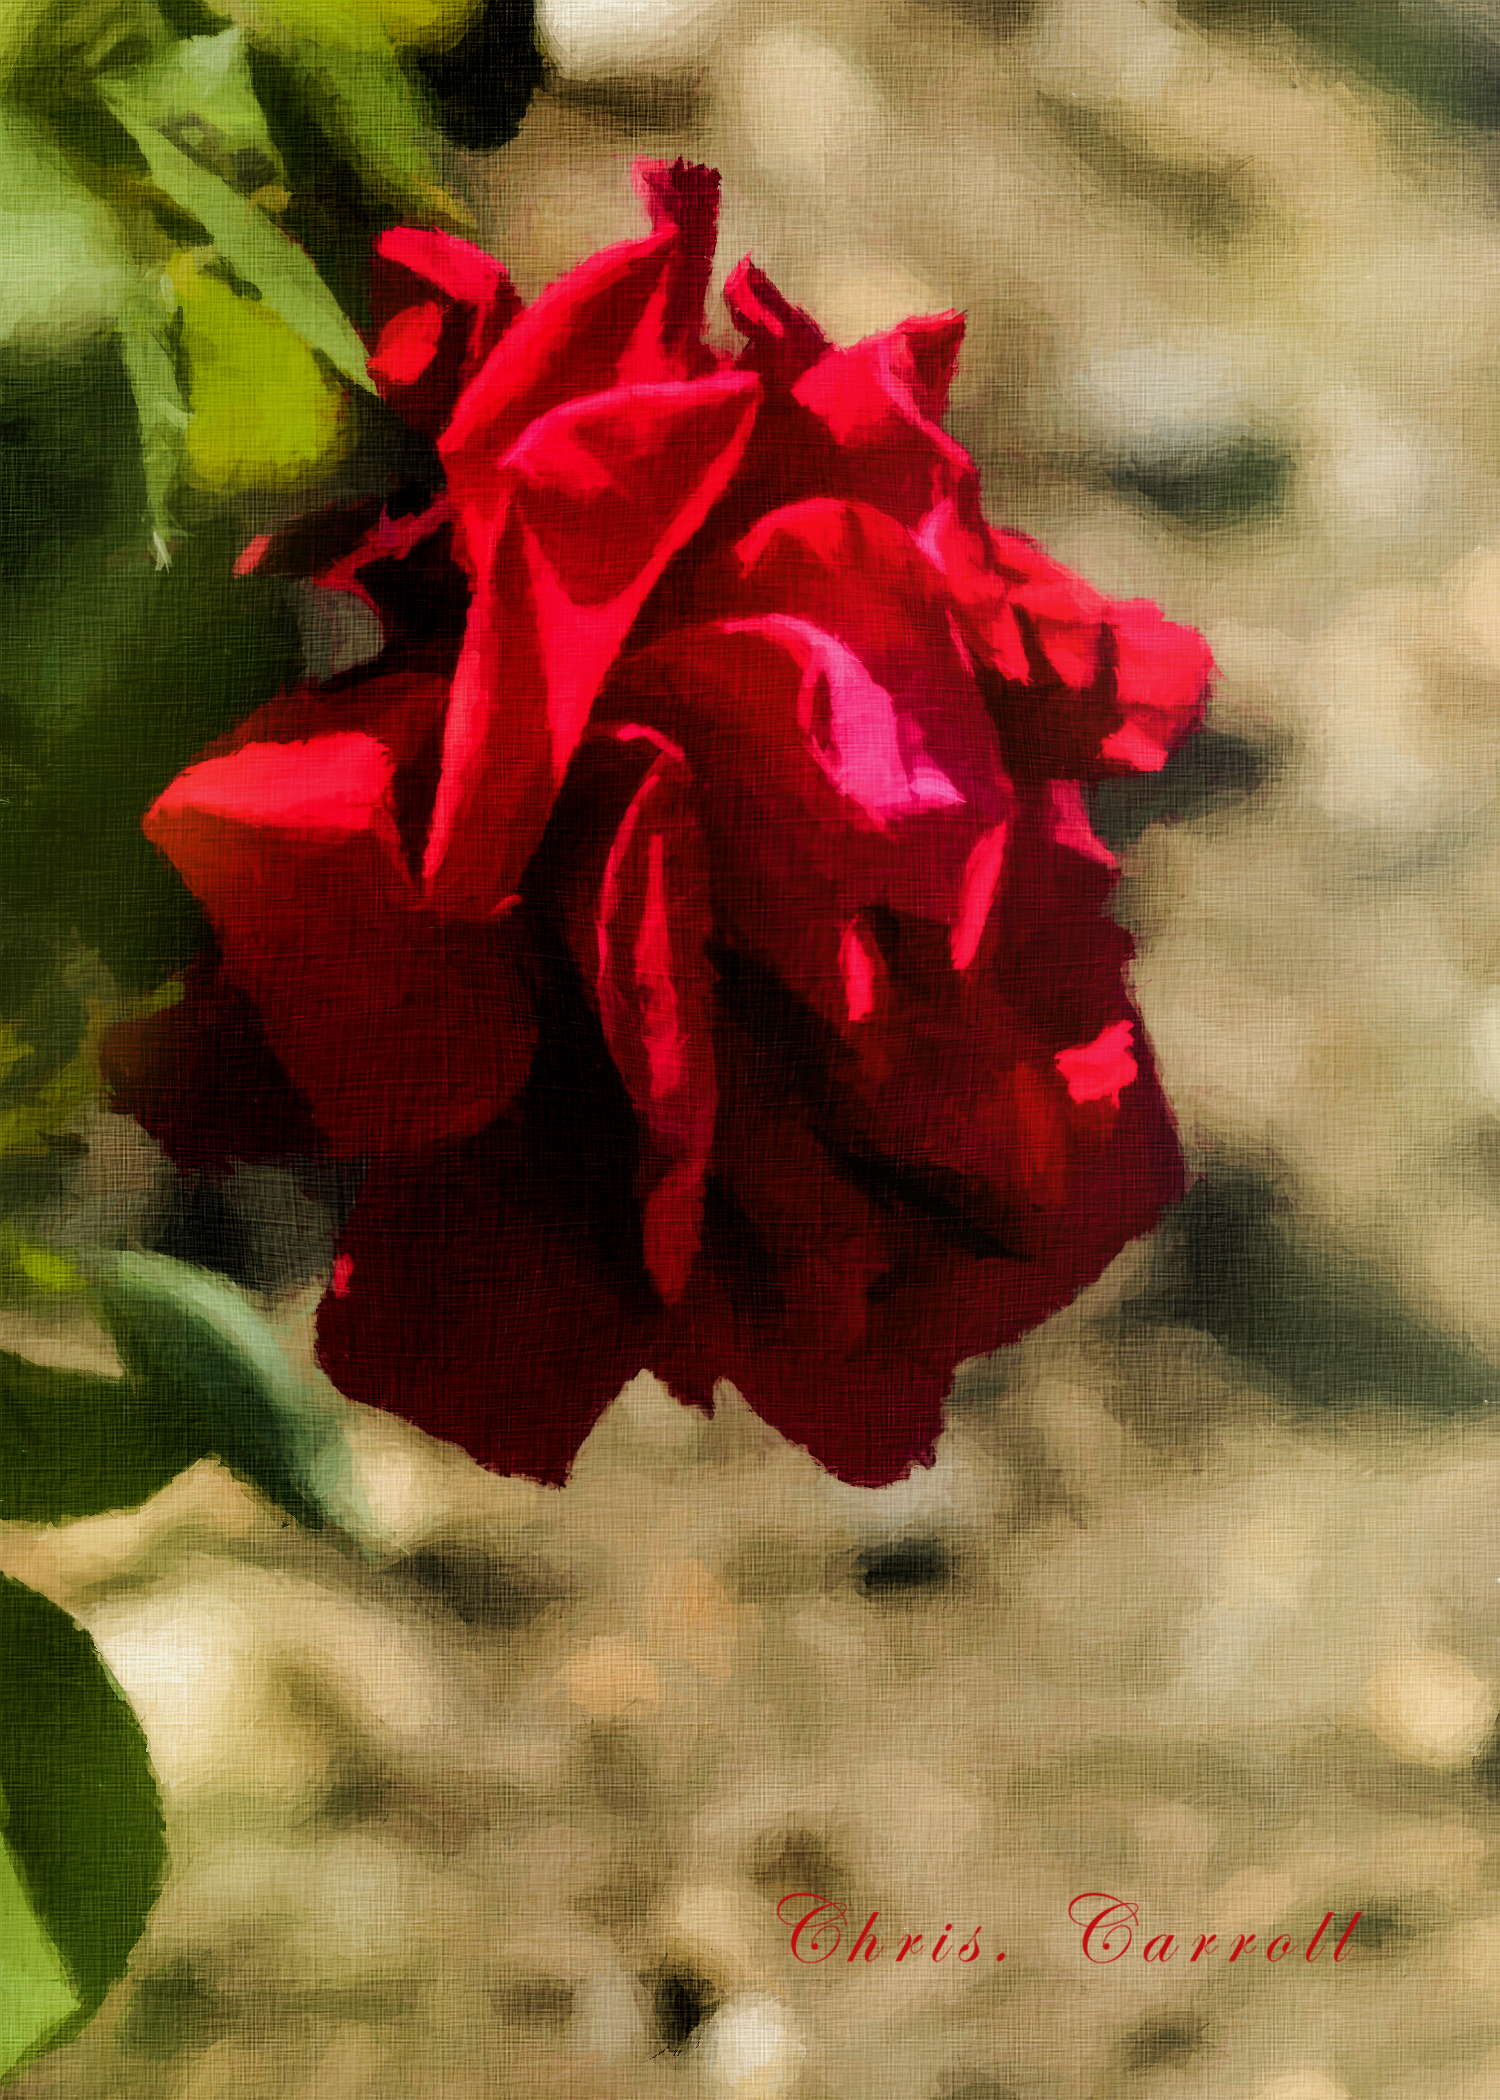
rose, flower, flowering plant, petal, red, garden roses, plant, rose family, pink, Hybrid tea rose, botany, floribunda, rose order, china rose, carmine